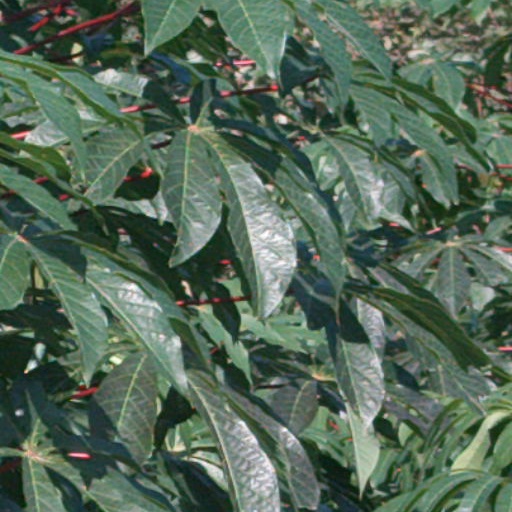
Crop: cassava